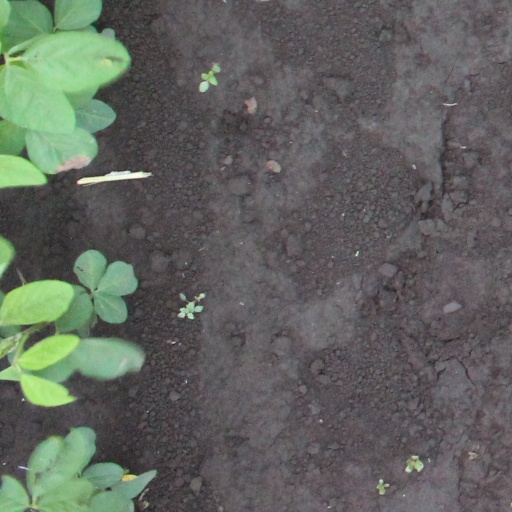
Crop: soybean